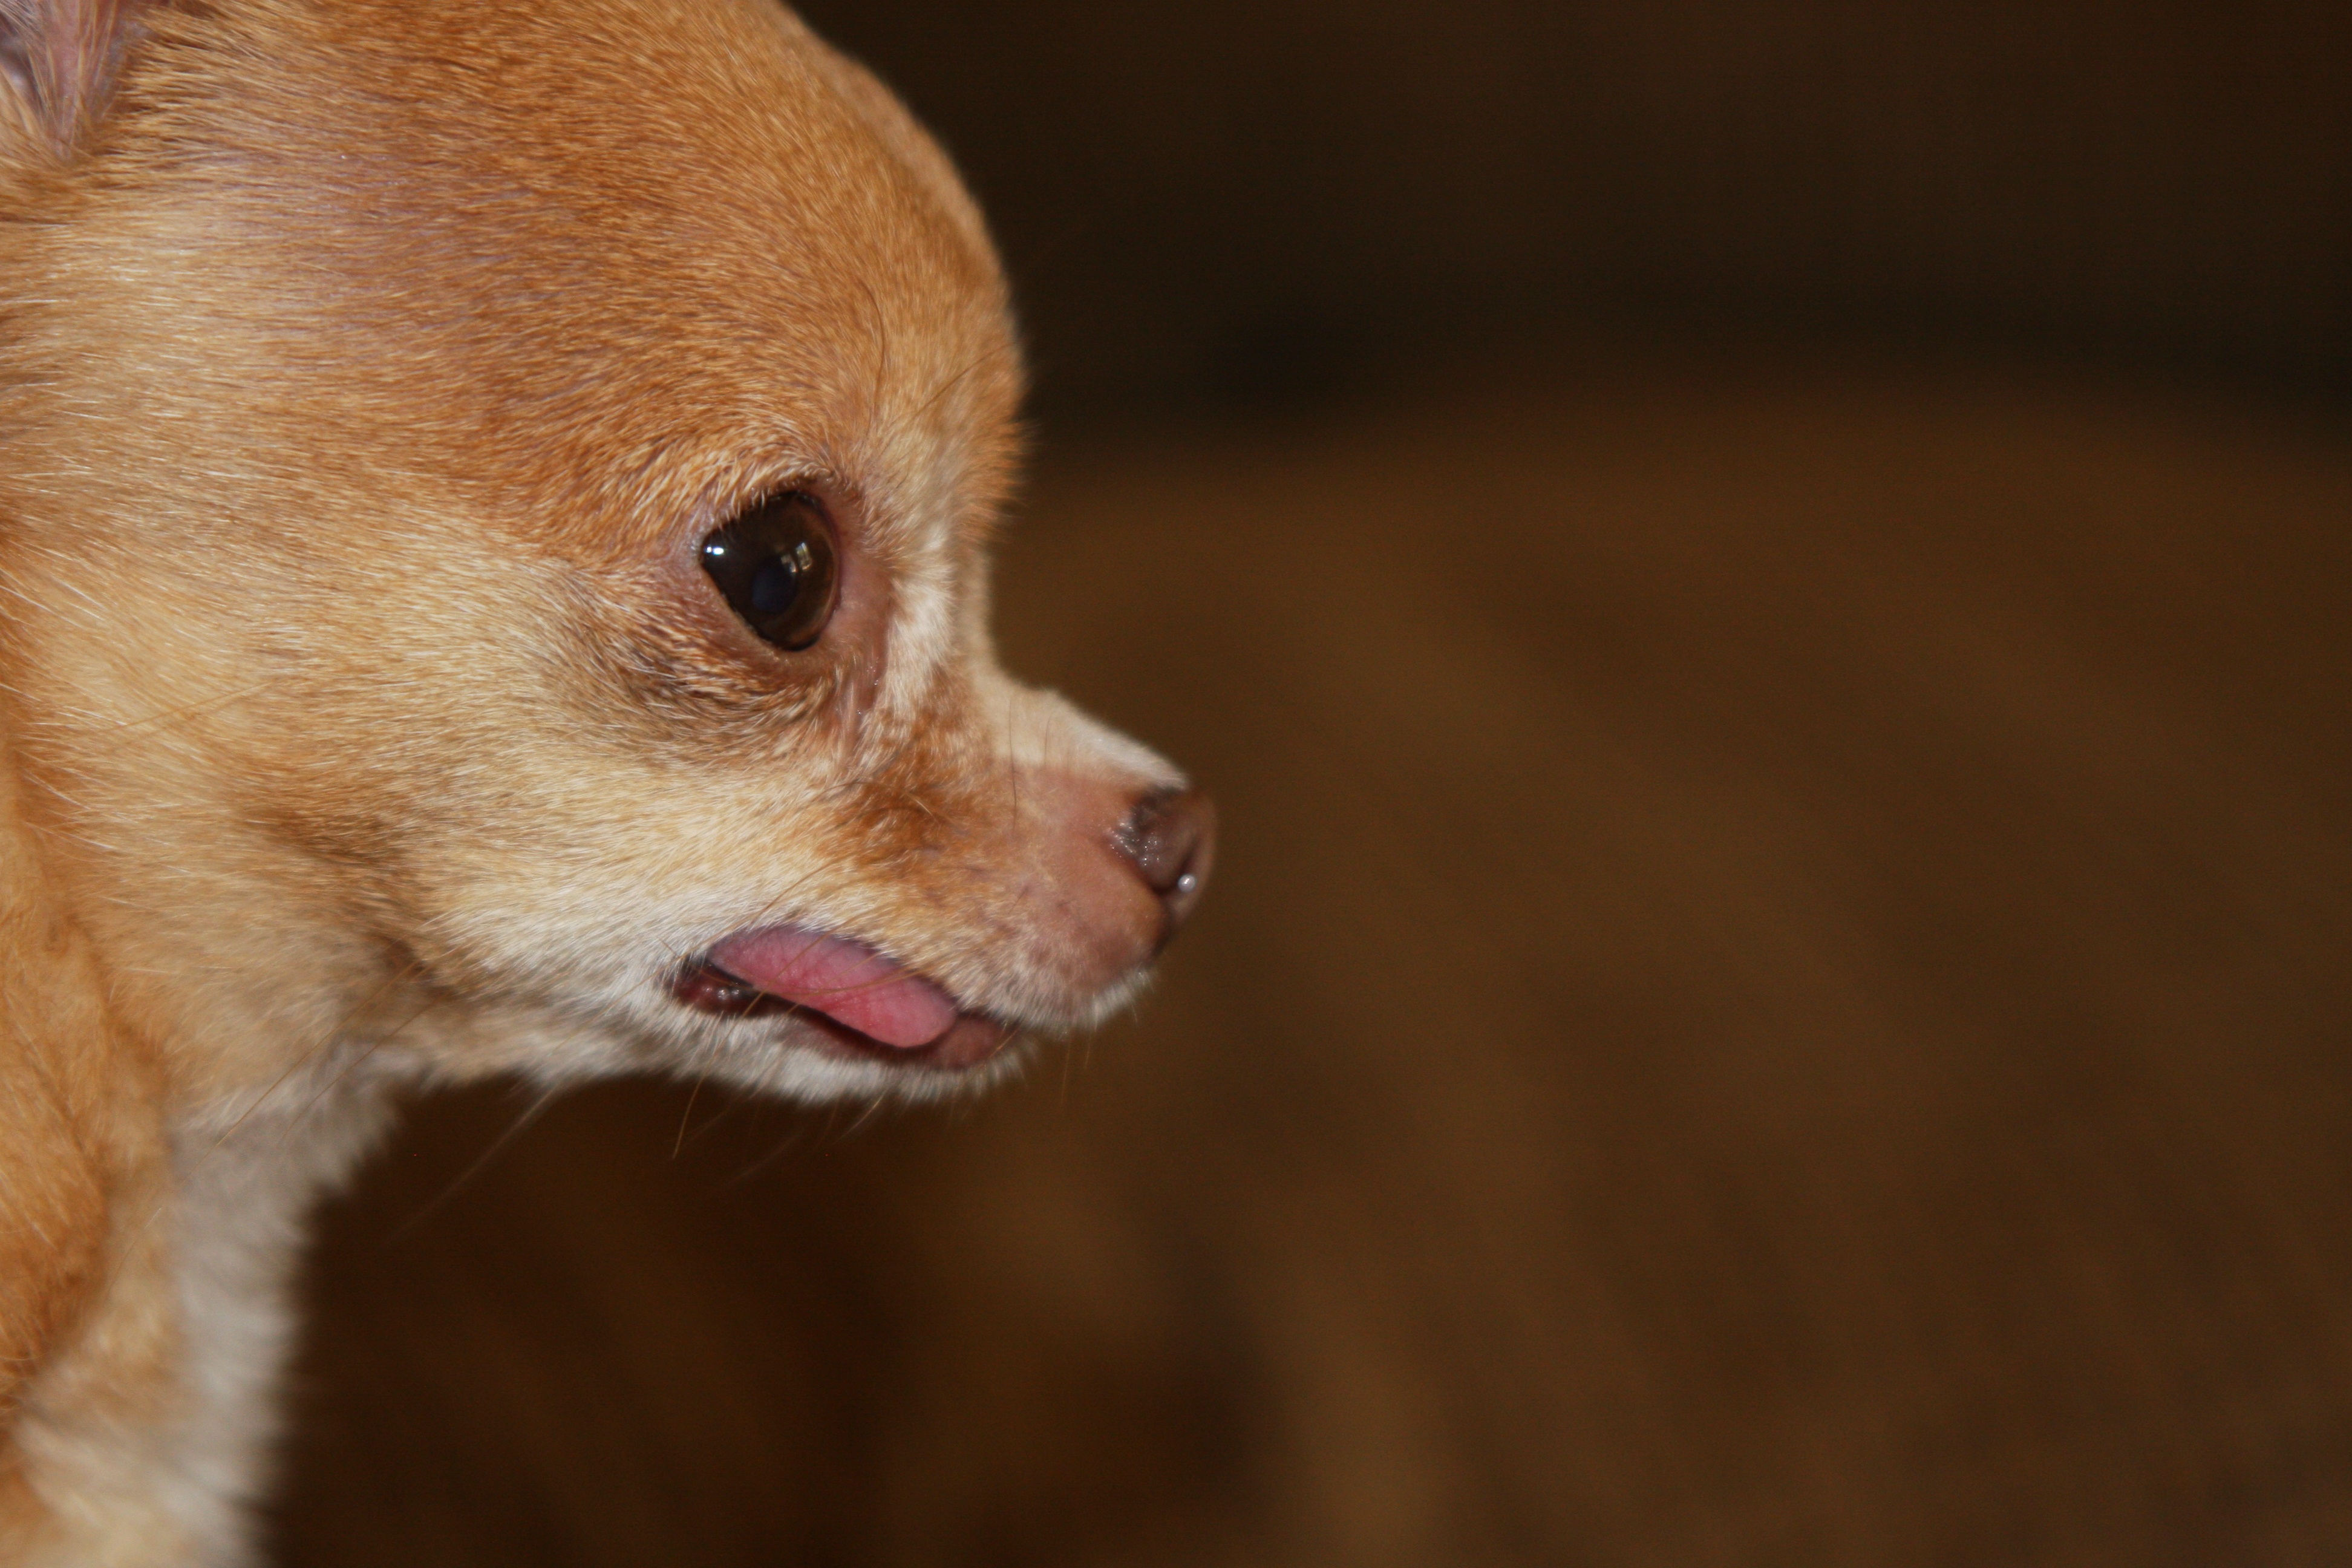
girl, sweet, puppy, dog, animal, cute, canine, love, pet, fur, portrait, small, mammal, friend, playful, close up, face, family, nose, eyes, whiskers, fun, happy, happiness, furry, tiny, little, vertebrate, chihuahua, funny, tongue, domestic, adorable, breed, companion, purebred, red fur, best friends, teacup chihuahua, chihuahua profile, apple head chihuahua, dog like mammal, carnivoran